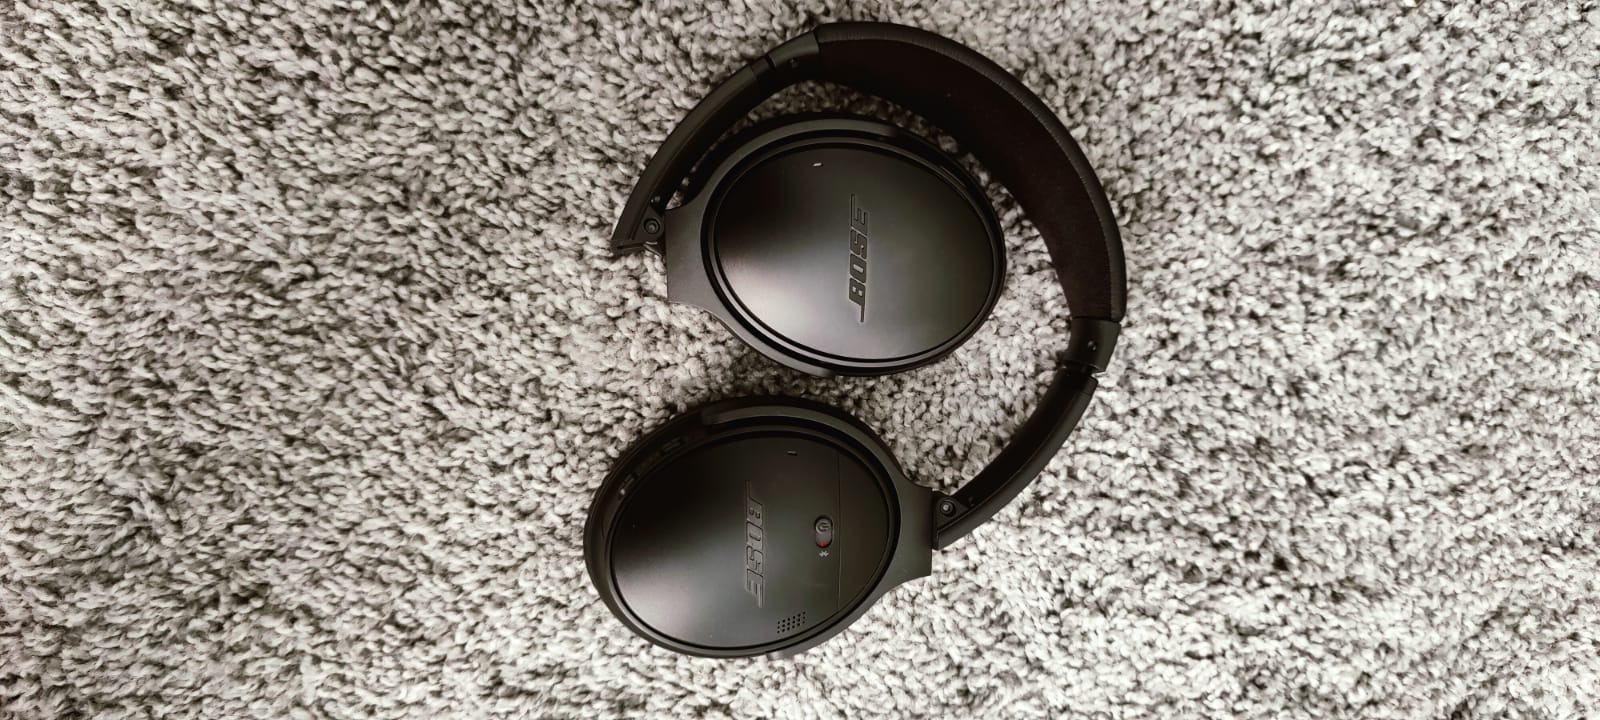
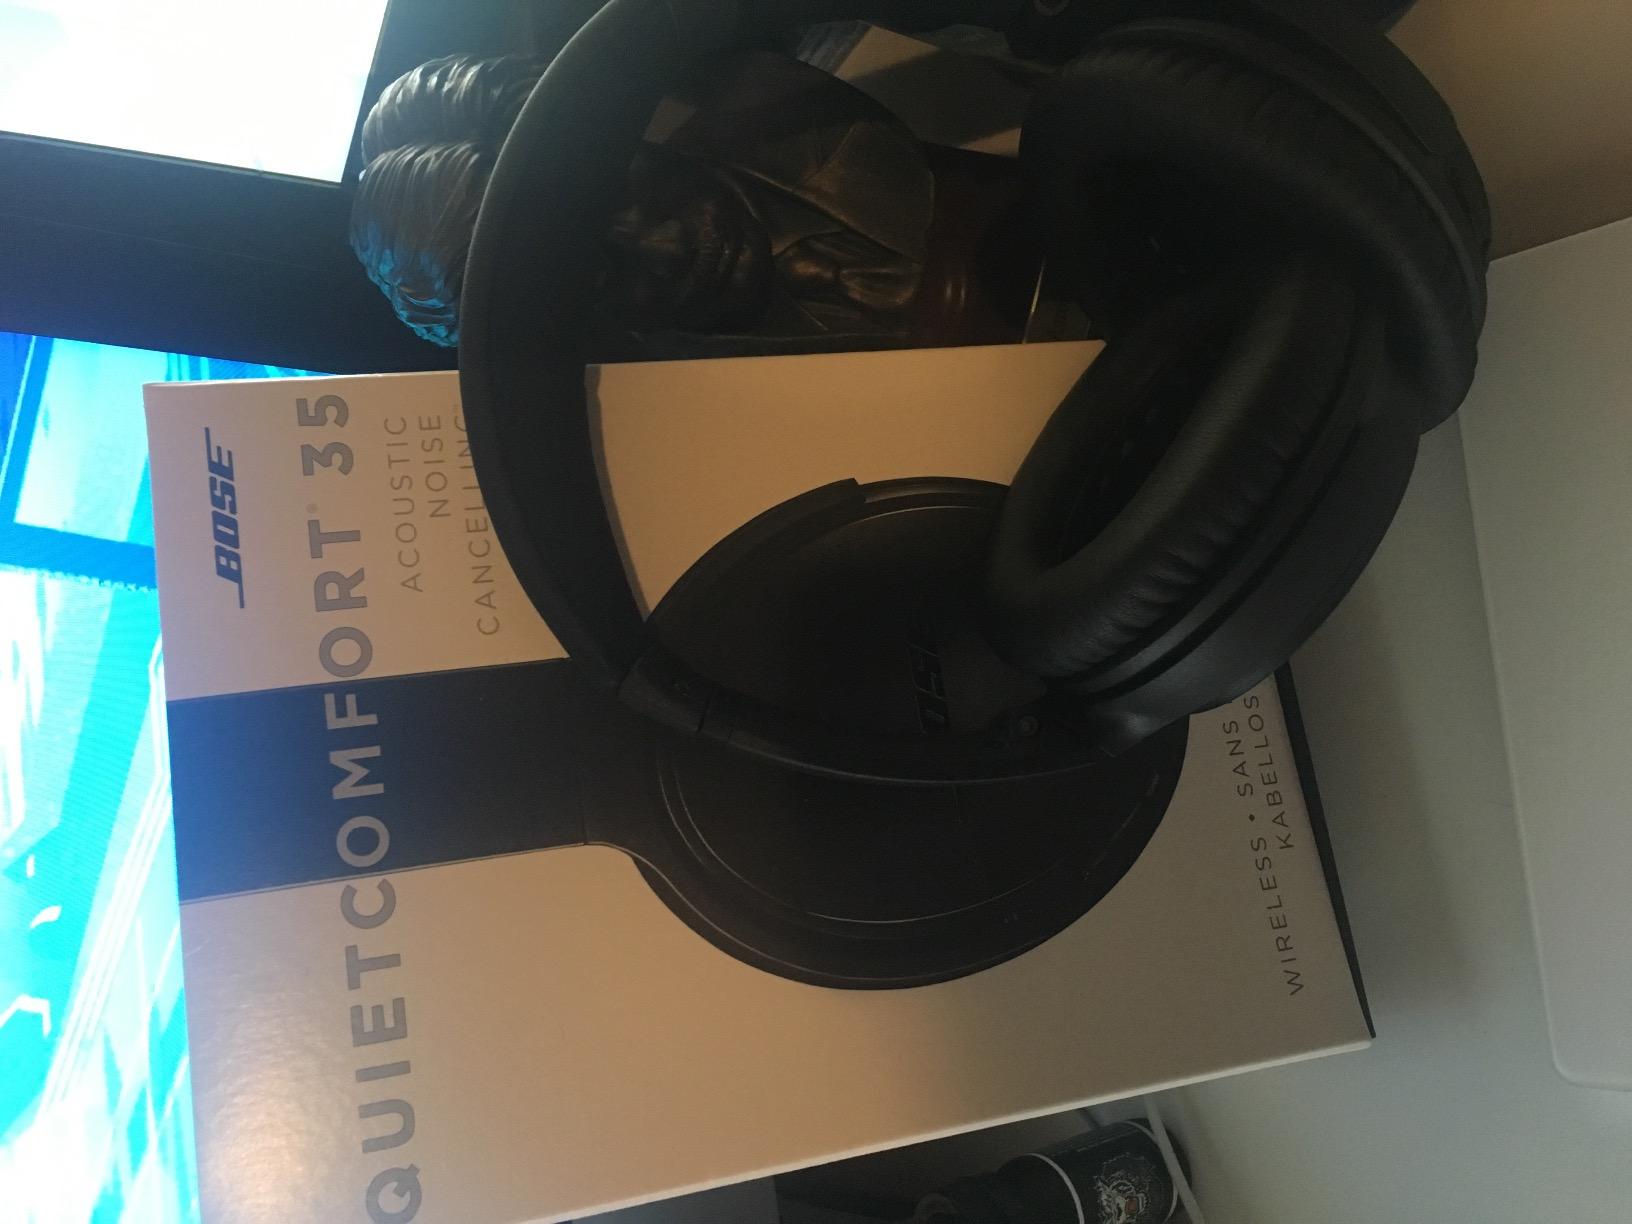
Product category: headphones
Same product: yes